Boxer Indemnity Scholarship

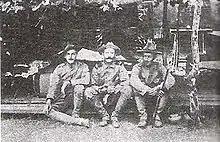
US troops in China during the Boxer Rebellion in 1900

In 1899, a group of Chinese nationals known as Boxers, went on a campaign to expel all foreign influences in China. The uprising, known as the Boxer Rebellion, began as an anti-foreign, anti-imperialist, village-based movement in northern China, in response to fears of westerners seizing Chinese territory, requiring concession, seeking protection in court for their followers, and causing drought and natural disasters. Boxer groups attacked railroad builders, who were held to be violating feng shui, and Christians, who were held responsible for the foreign domination of China. In the summer of 1900, the Eight-Nation Alliance—comprising Austria-Hungary, France, Germany, Italy, Japan, Russia, Britain and the United States—sent troops to relieve the siege of the foreigners and Chinese Christians in the Legation Quarters. The Allies forced the Qing government to sign the Boxer Protocol, which required the Qing government to pay 450 million taels of fine silver as indemnity over a course of 39 years to the eight nations involved. Under the exchange rates at the time, this was equal to US$335 million or £67 million. Including interest, the Qing finally paid 982,238,150 taels (equivalent to 37,000 short tons of silver), of which the U.S. share was 7.32%.